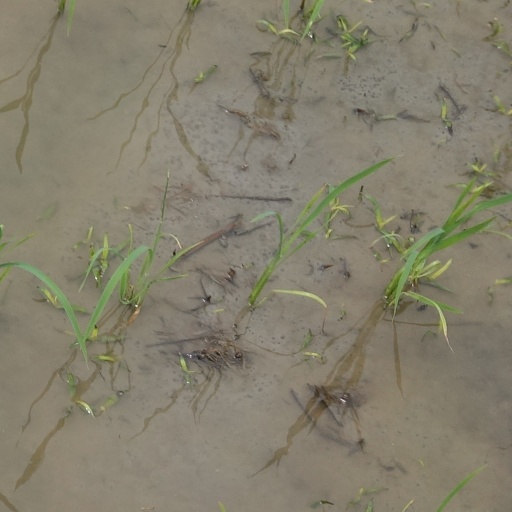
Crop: rice